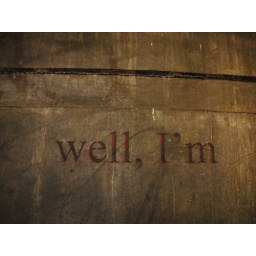
under bridge near post office in brooklyn